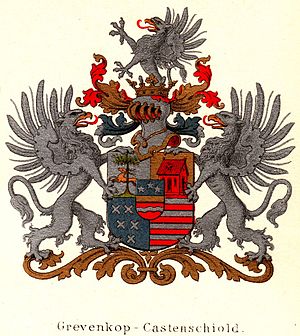
Castenschiold / Historie / Grevenkop-Castenskiold
Våben for Grevenkop-Castenskiold tegnet af Thiset
Castenschiold eller Castenskiold er en dansk brevadelsslægt. Slægtens medlemmer er kendt som godsejere, embedsmænd, officerer og for tjeneste ved hoffet. Slægten har i flere generationer stået kongehuset nær.